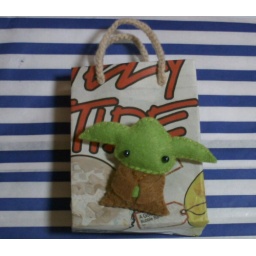
This tiny green guy comes in a handmade newspaper bag